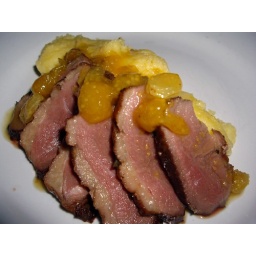
over California dry jack polenta topped with Aunt Molly ground cherry and white raisin mostarda